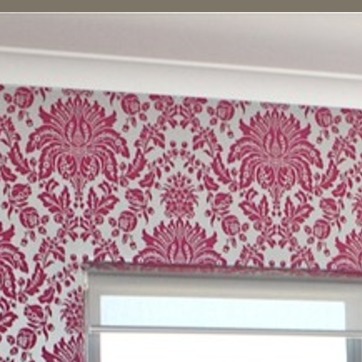
Material: wallpaper